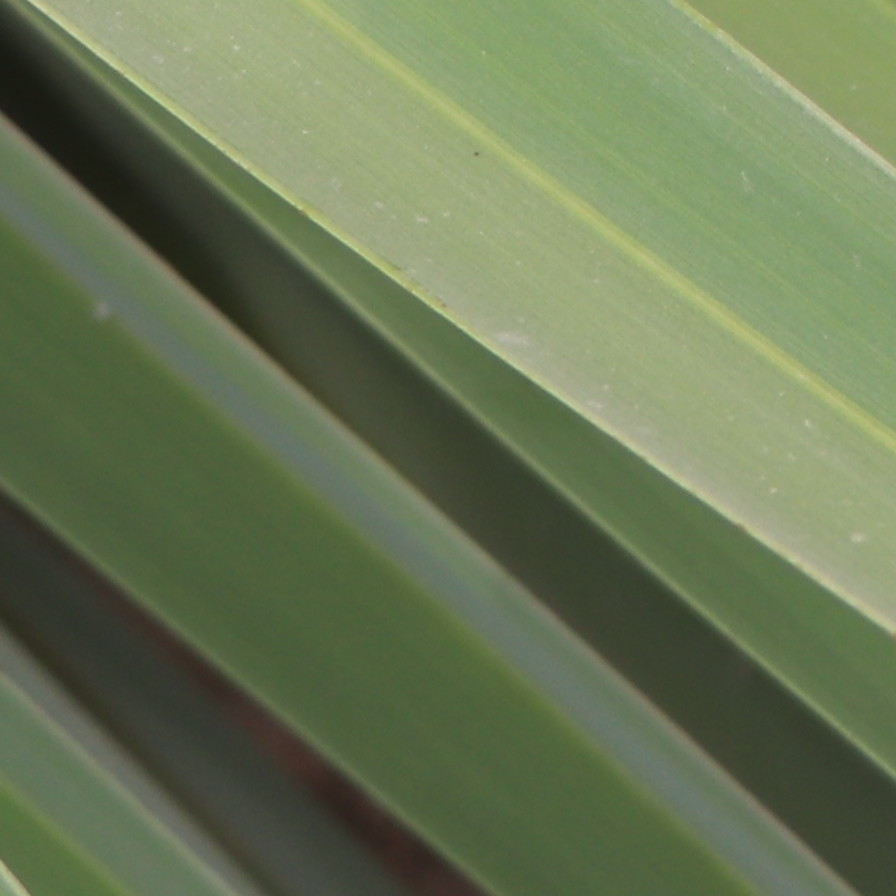
Label: Healthy